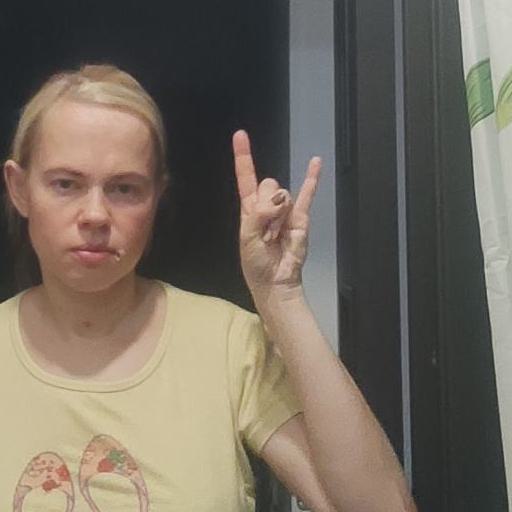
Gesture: rock